George Quaintance

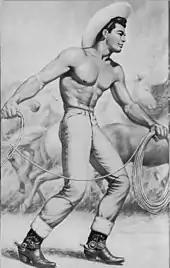
"Red Dust", a Quaintance painting with a signature wild west setting, printed in a 1955 issue of "Physique Pictorial".

George Quaintance was born in Page County, Virginia, to George H. and Ella Belle Quaintance, with an older sister Nannie. He grew up on a farm, displaying an aptitude for art. Even as a teen, Quaintance has been described as "obviously and actively homosexual", despite being closeted. At the age of 18 he studied at the Art Students League in New York City, where, as well as painting and drawing, he studied dance, which led to him meeting and briefly marrying Miriam Chester. In the 1930s, he became a hairstylist.